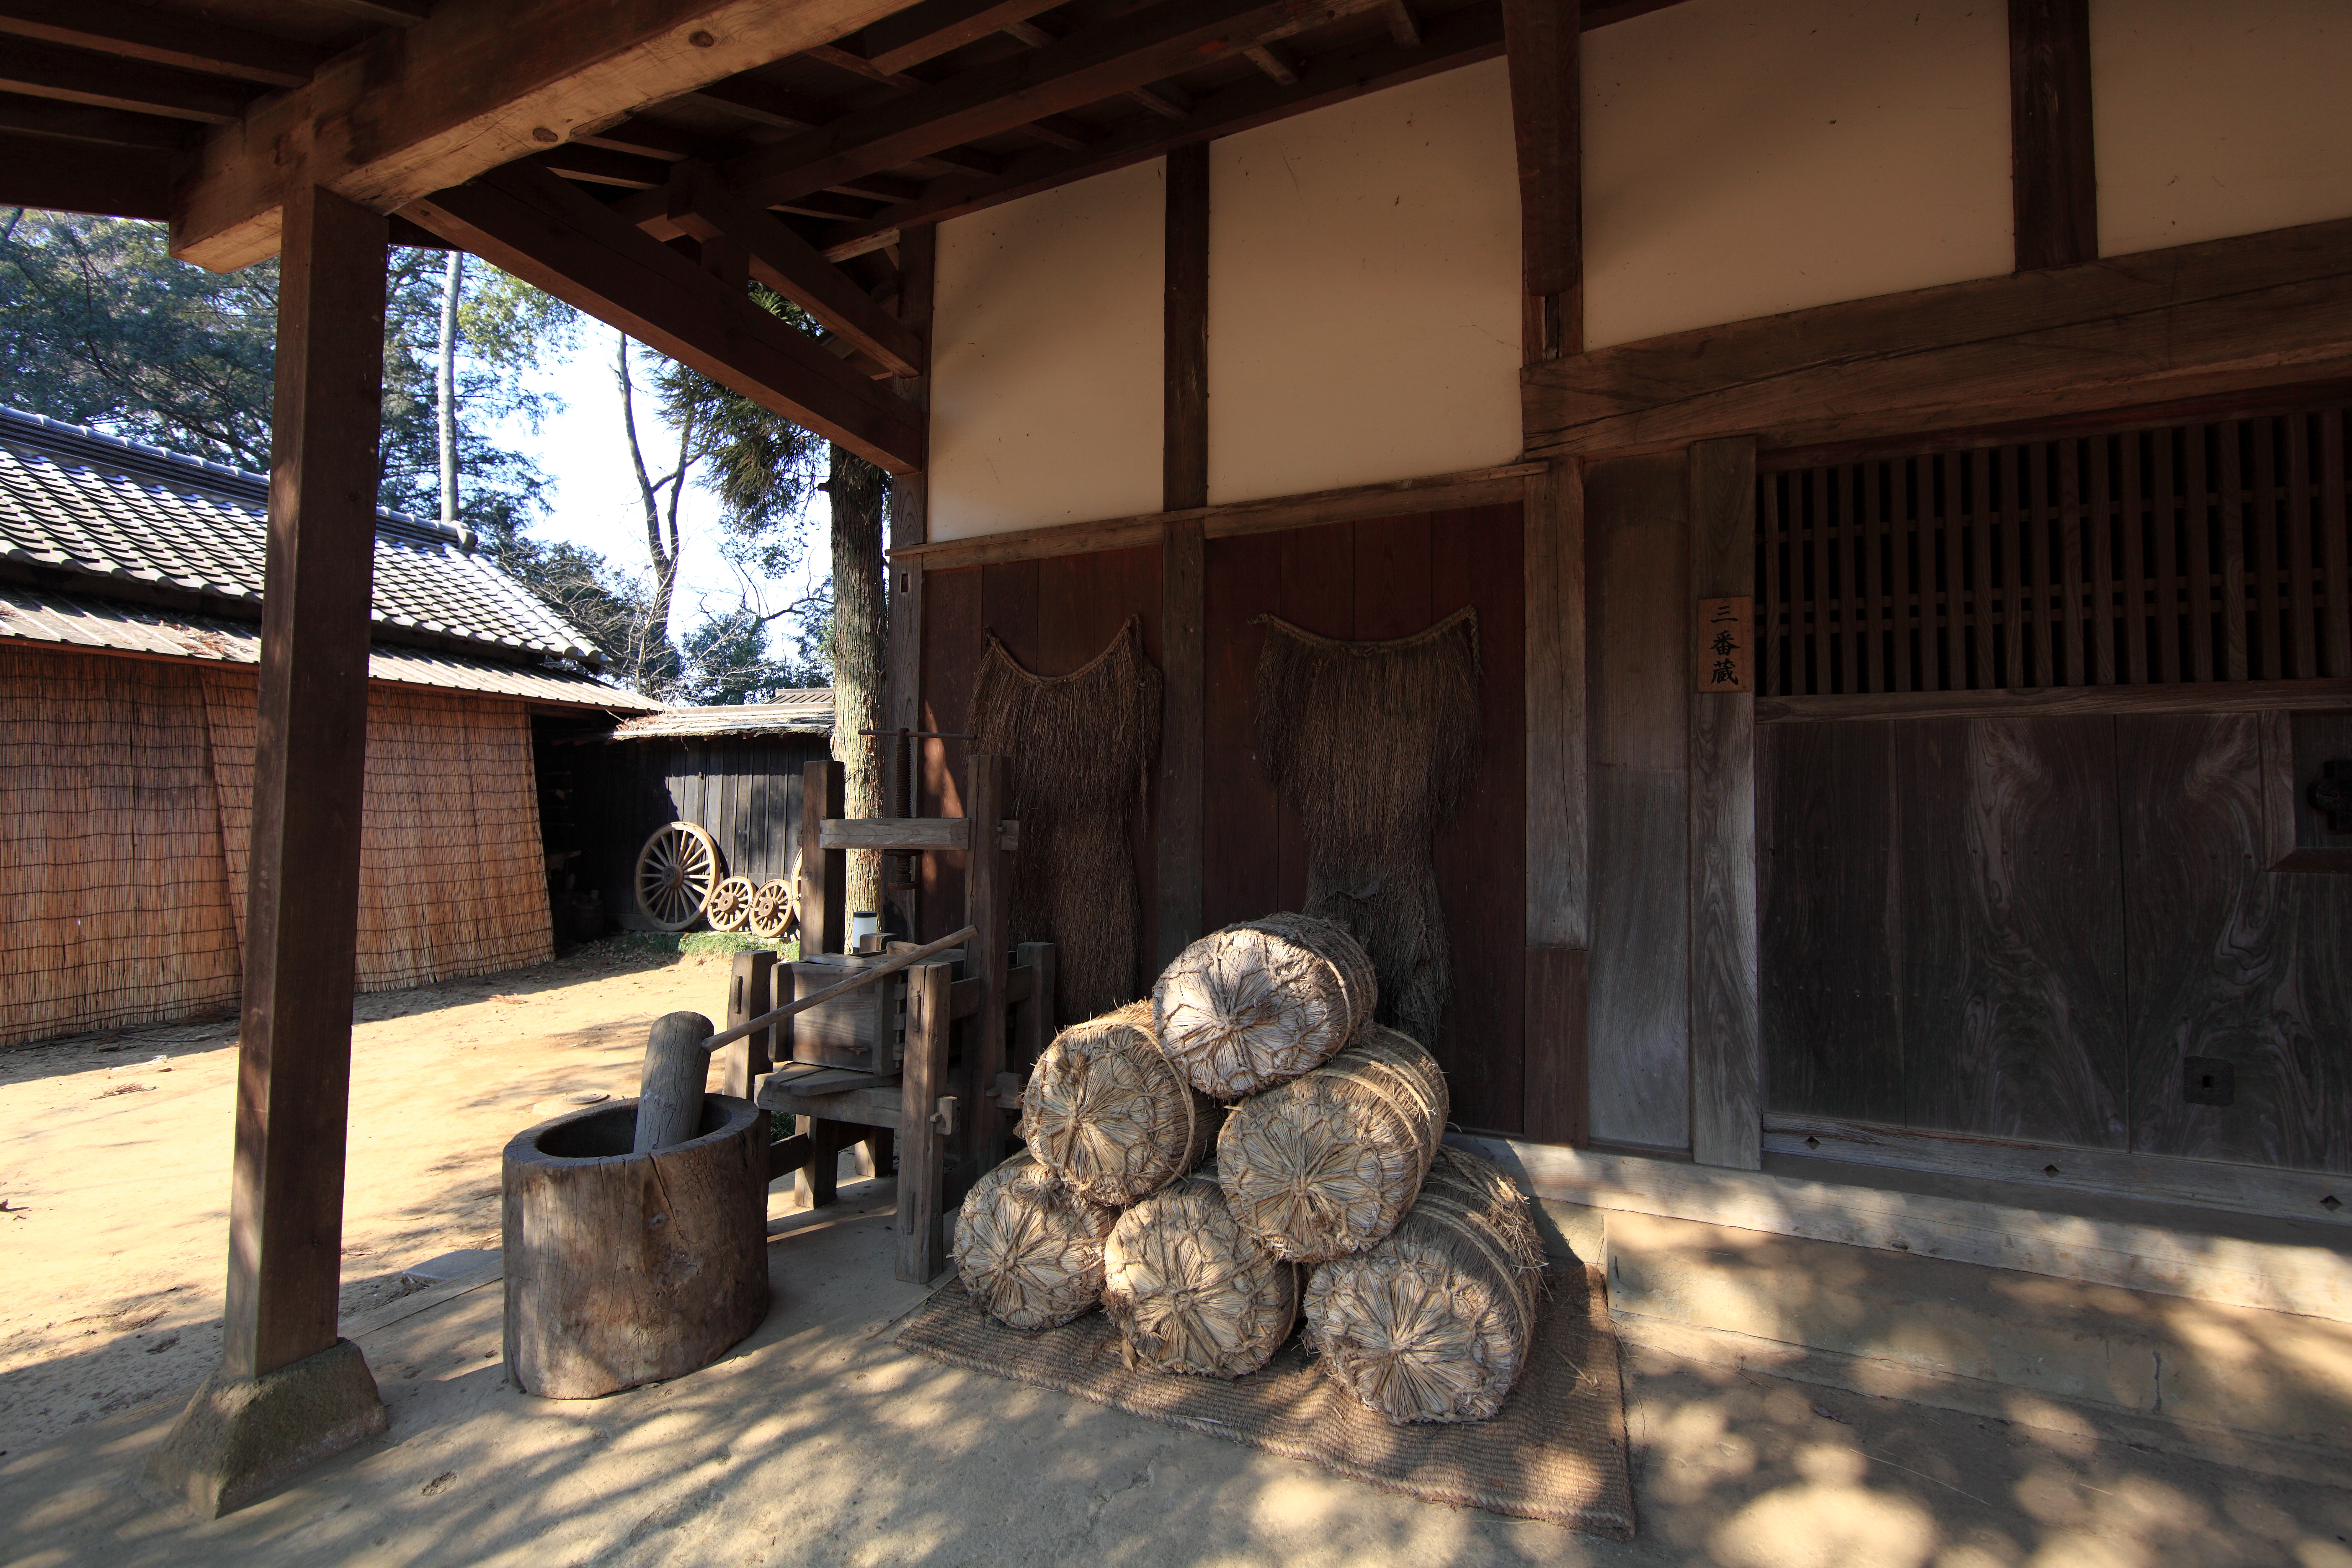
architecture, wood, farm, house, home, high, ancient, residence, exterior, design, japanese, 5d, style, hires, estate, log cabin, markii, traditional, folk, hi, res, resolution, ibaraki, canonef14mmf28liiusm, joso, sakano, screenshot